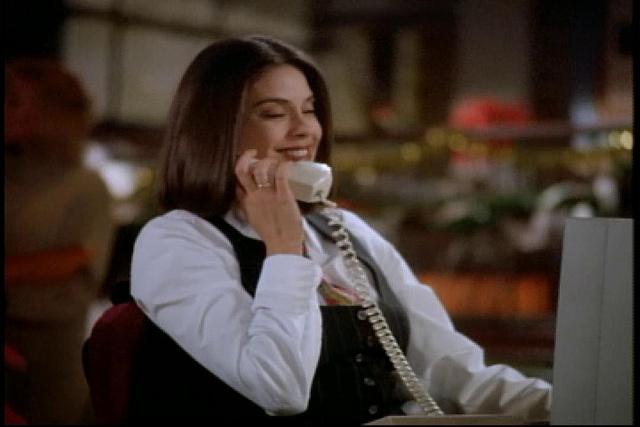
A young woman sitting at her computer talking on a phone.